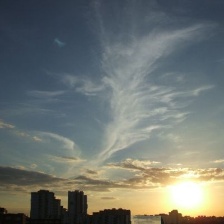
Cloud type: Cirrus